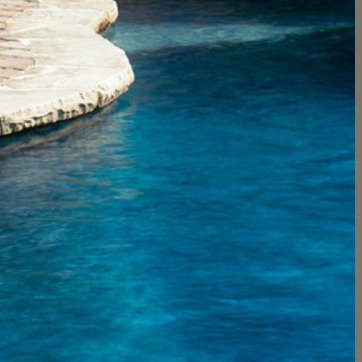
Material: water